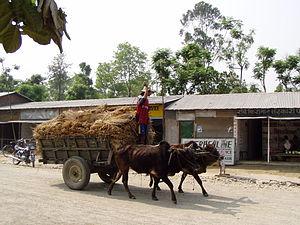
L'économie du Népal est l'une des plus pauvres du monde bien que le taux de population vivant sous le seuil de la pauvreté a diminué de moitié en passant de 50 % en 2004 à 25 % en 2011. Cependant, Duncan Campbell de l’Organisation Internationale du Travail, souligne que si la pauvreté diminue, elle diminue au regard des standards népalais et non des standards internationaux. Il considère que ce qui est vu comme une diminution de la pauvreté par les autorités népalaises est en réalité une diminution de l’extrême pauvreté se traduisant par une augmentation de la précarité de l’emploi. Près de 70 % des ménages népalais sont dans une situation de vulnérabilité où ils risquent de sombrer dans la pauvreté en vivant avec moins de 2,24€ par jour.